Carl Peter Mazér

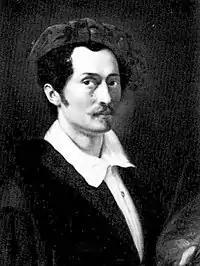
Self-portrait (date unknown)

Carl Peter Mazér (9 March 1807, Stockholm – 27 July 1884, Naples) was a Swedish painter, graphic artist, and photographer.